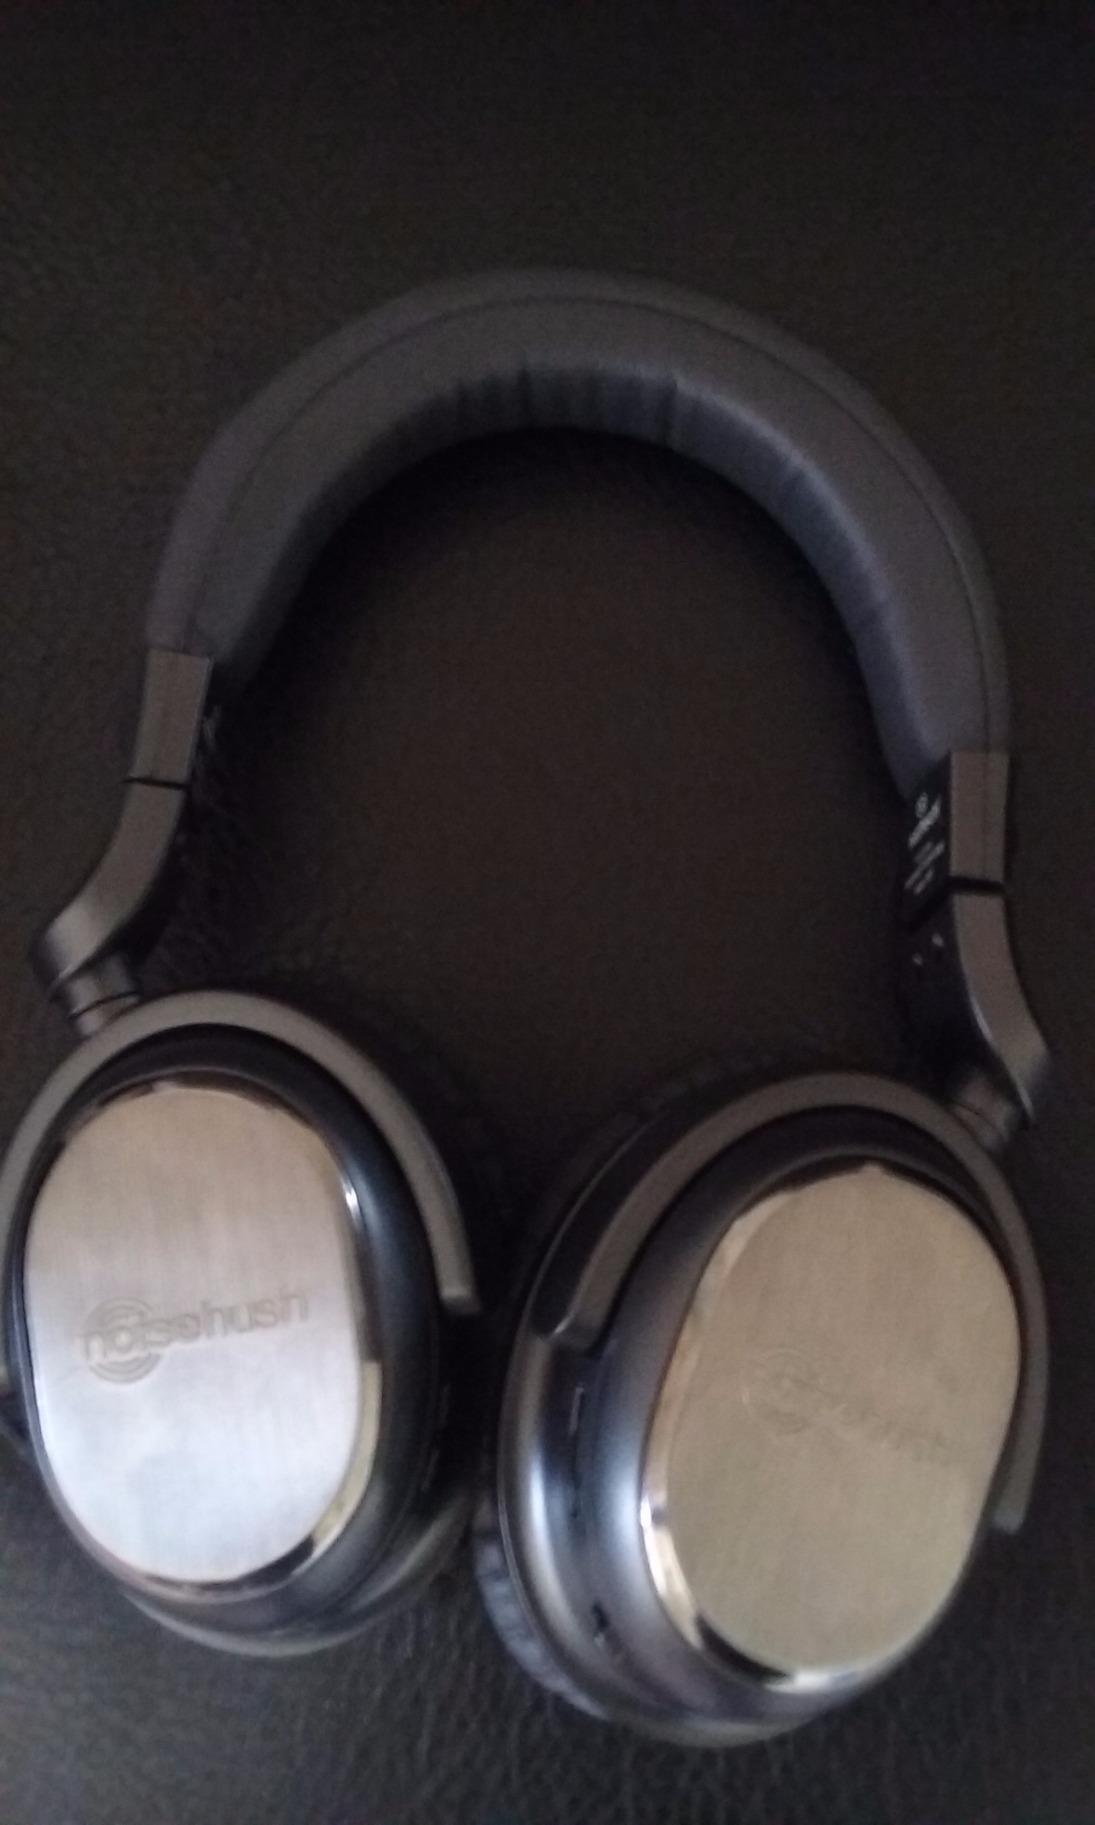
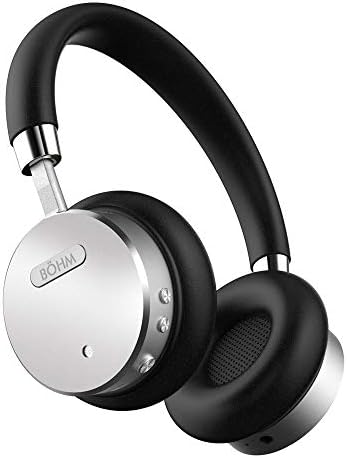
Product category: headphones
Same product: no